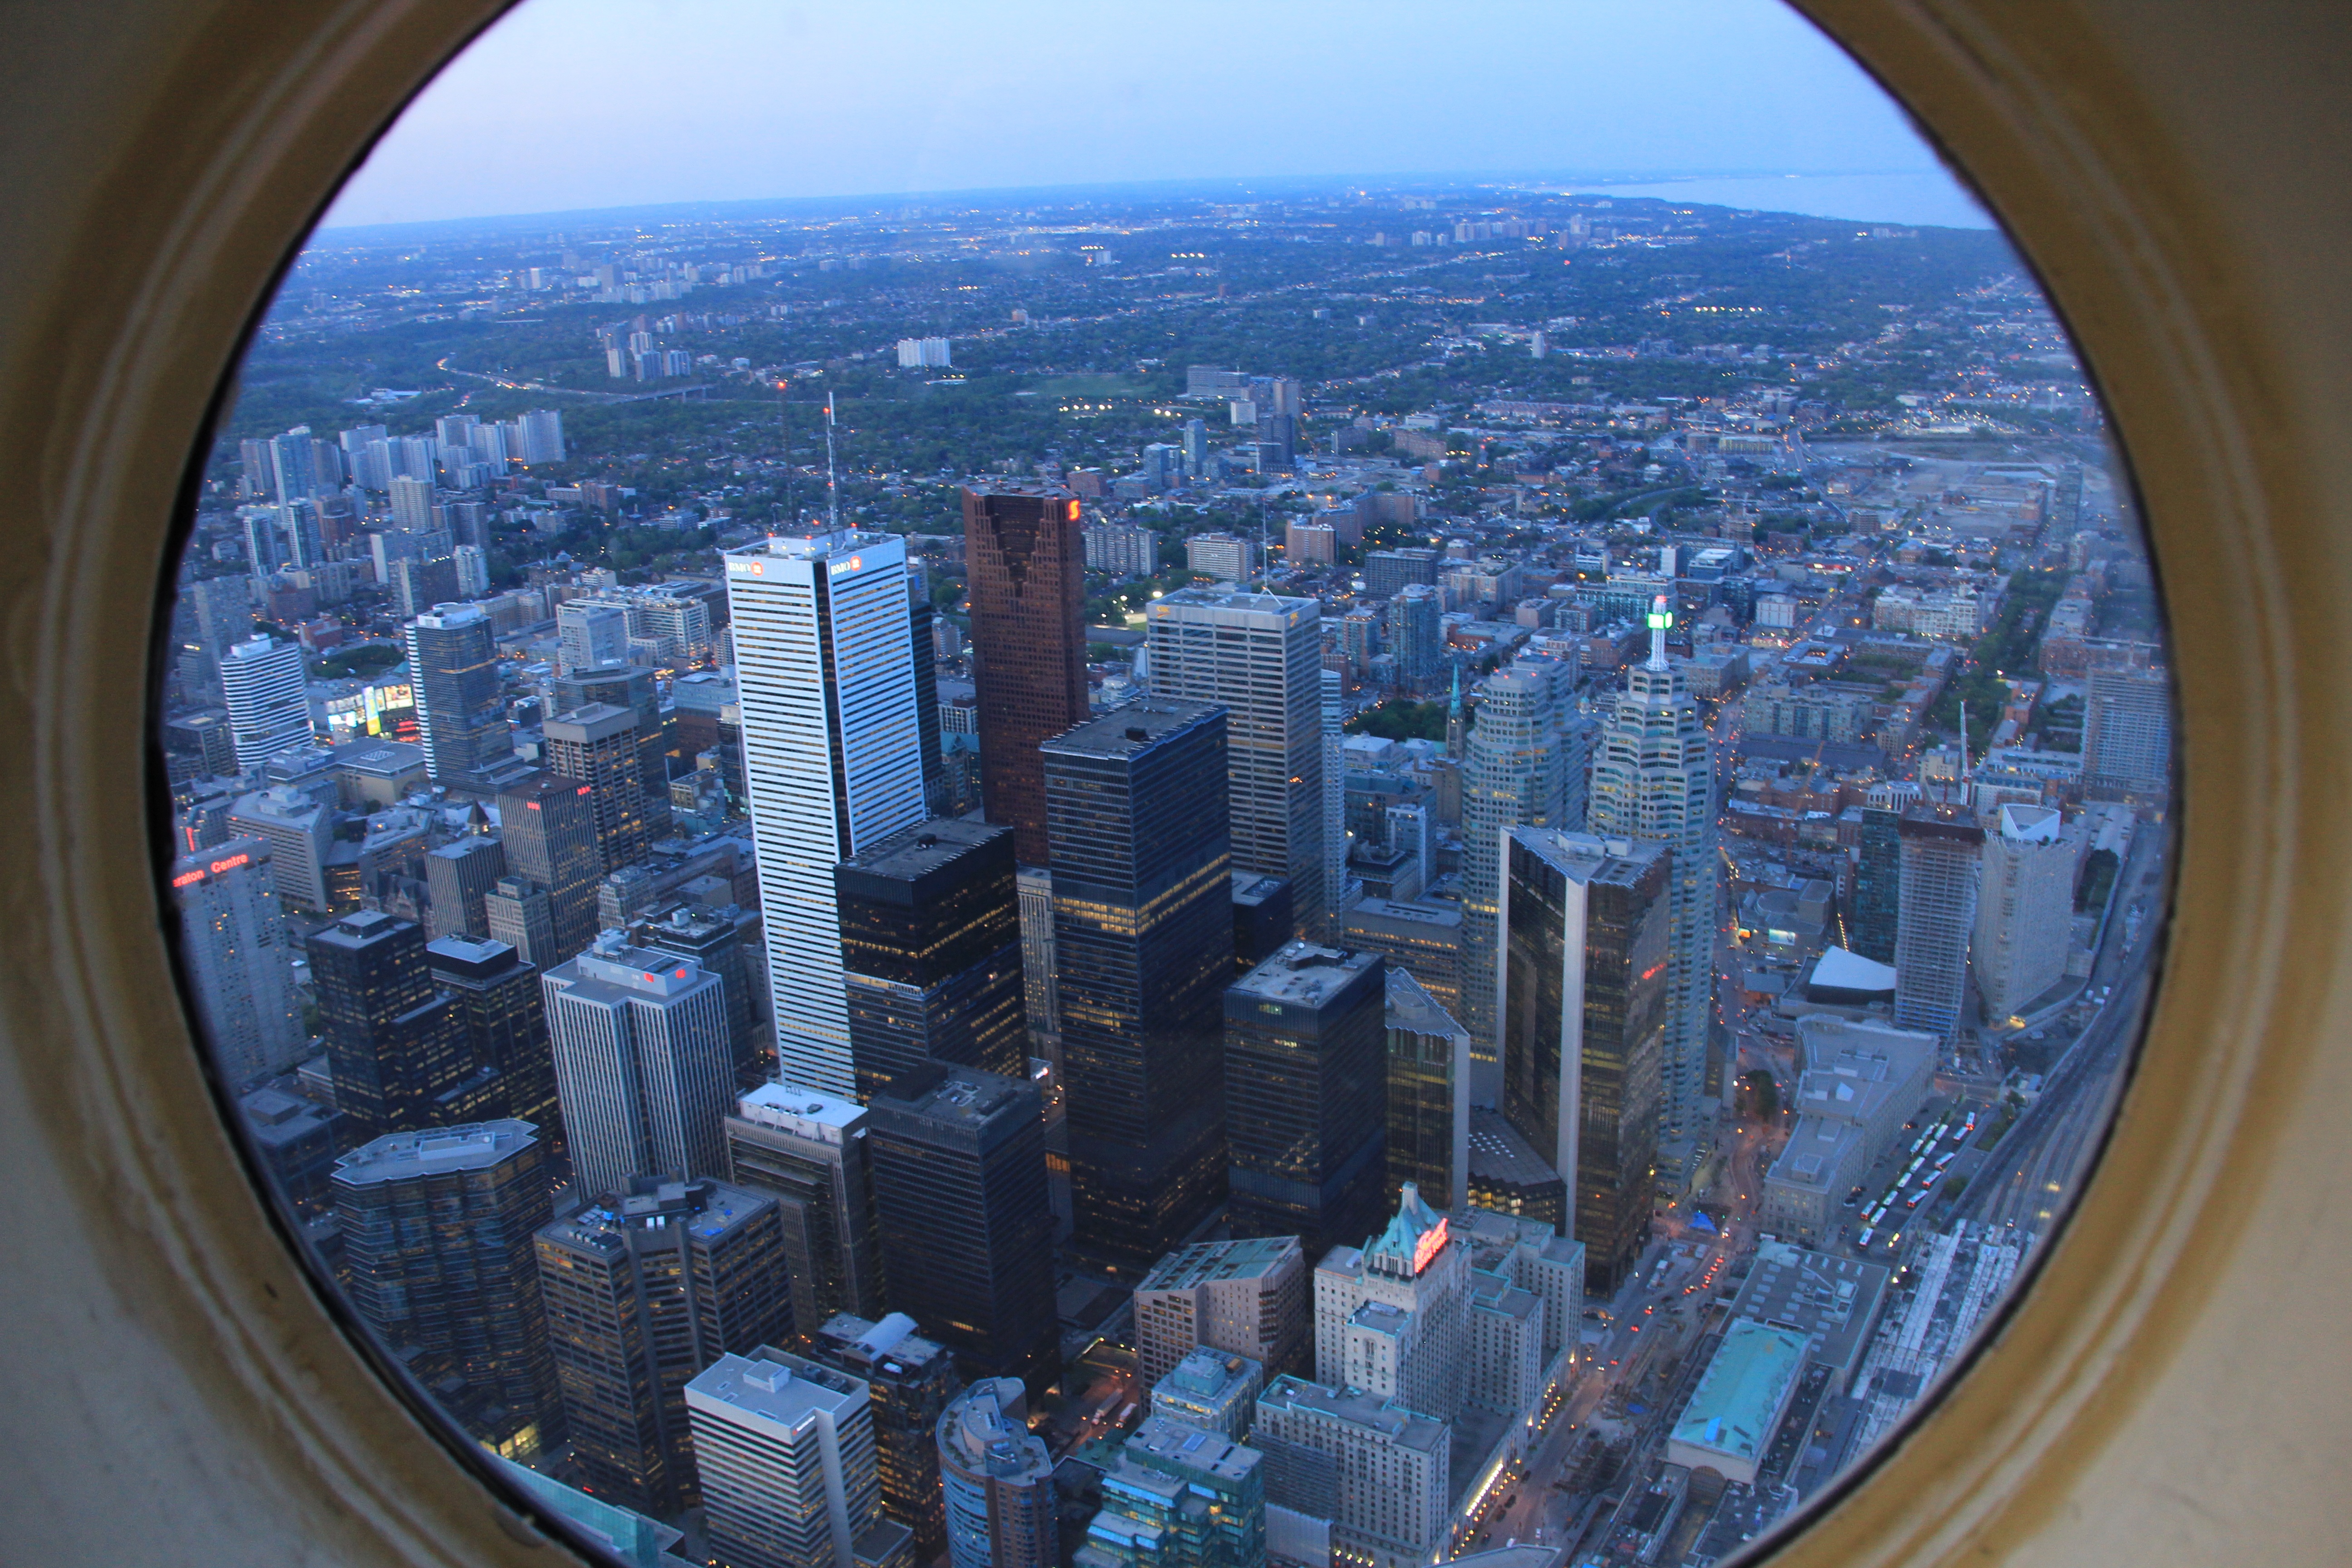
skyline, photography, view, skyscraper, cityscape, arch, tower, landmark, blue, modern, toronto, shape, metropolis, aerial photography, fisheye lens, metropolitan area